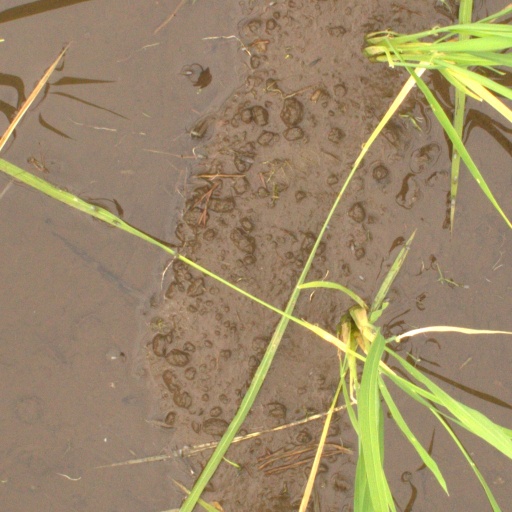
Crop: rice